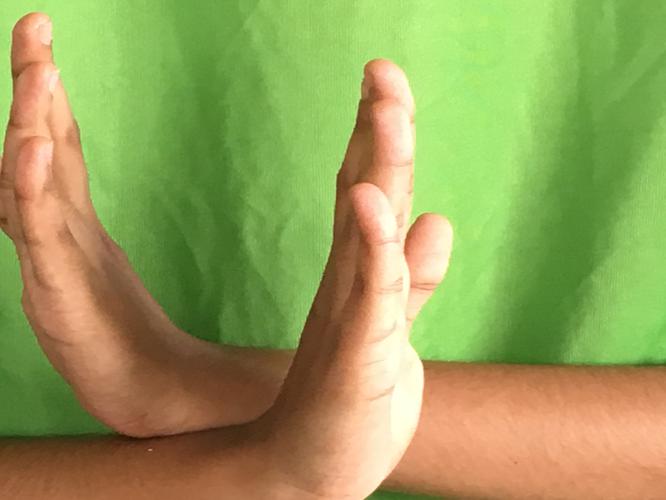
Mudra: Swastikam
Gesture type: double_hand